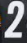
Number: 2